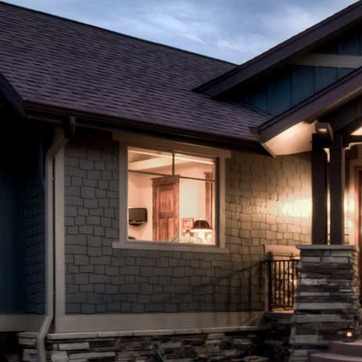
Material: glass